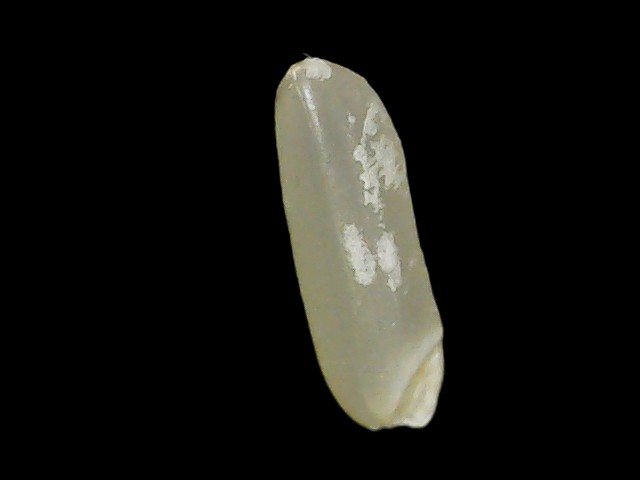
Rice variety: Binadhan7